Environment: real
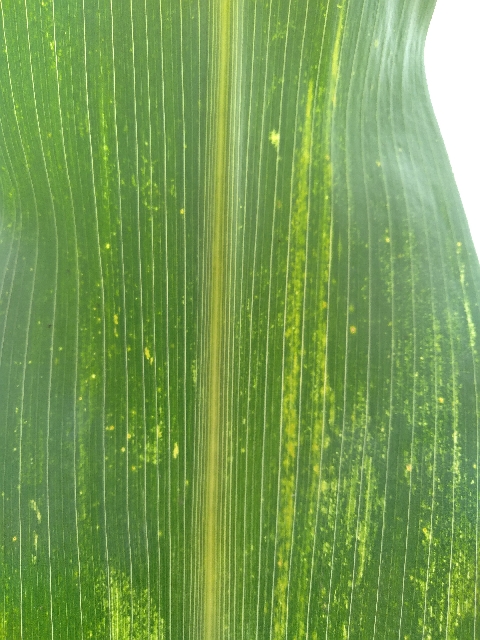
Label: lethal_necrosis